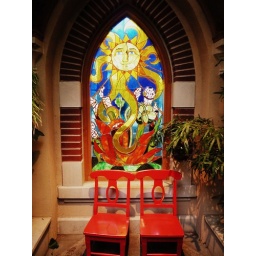
stained glass window in children's garden